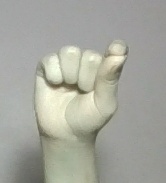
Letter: fa